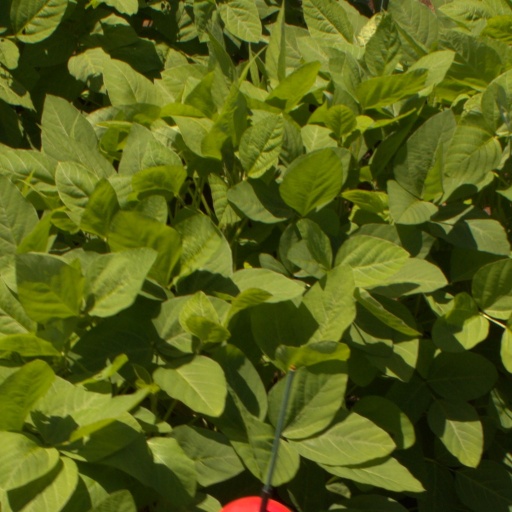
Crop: soybean